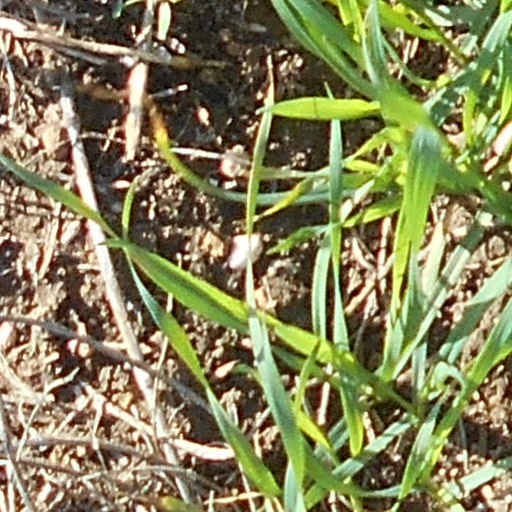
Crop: wheat